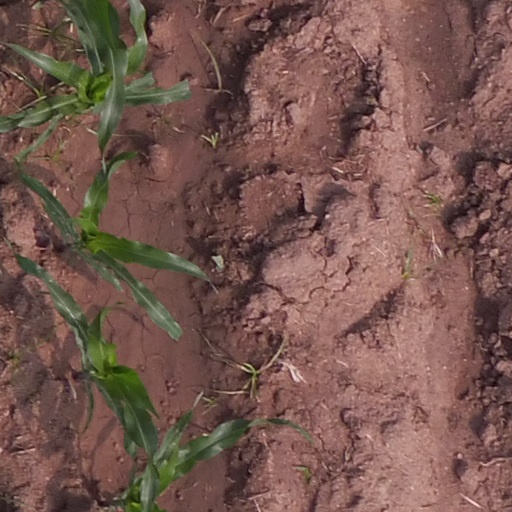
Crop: maize; corn